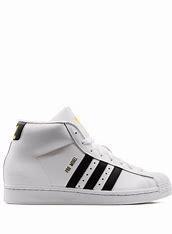
Brand: Adidas
Model: Pro Model